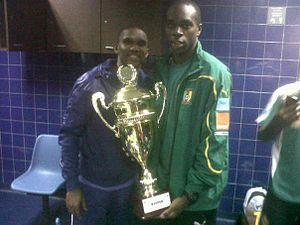
football
Allan Nyom, né le 10 mai 1988 à Neuilly-sur-Seine, est un footballeur et acteur international camerounais qui évolue au poste d'arrière latéral droit au Getafe CF.